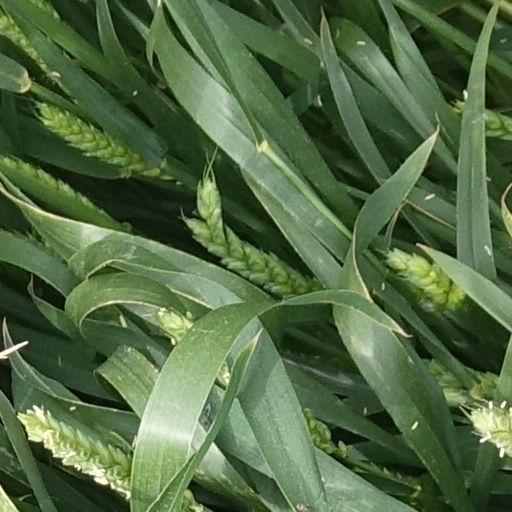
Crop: wheat